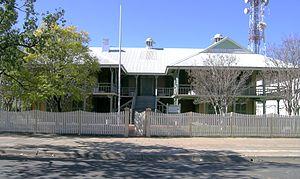
Moree est une ville du nord de la Nouvelle-Galles du Sud en Australie.